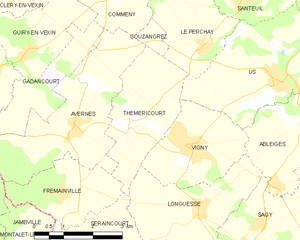
Carte des communes françaises Théméricourt